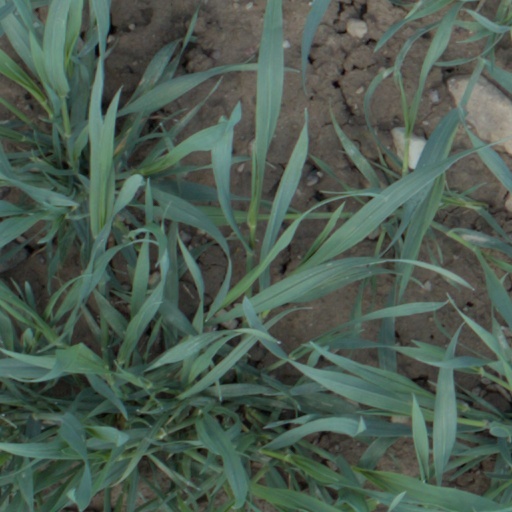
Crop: wheat